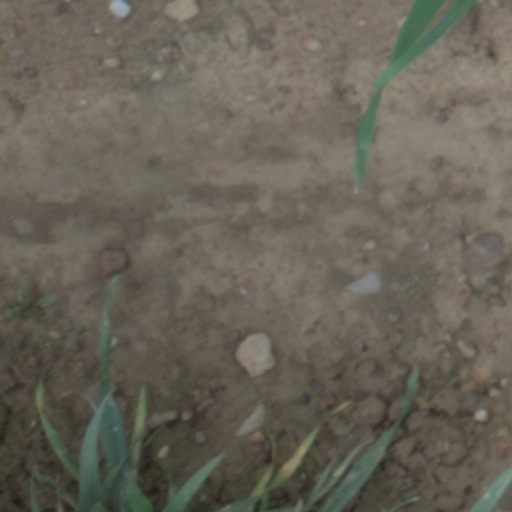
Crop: wheat